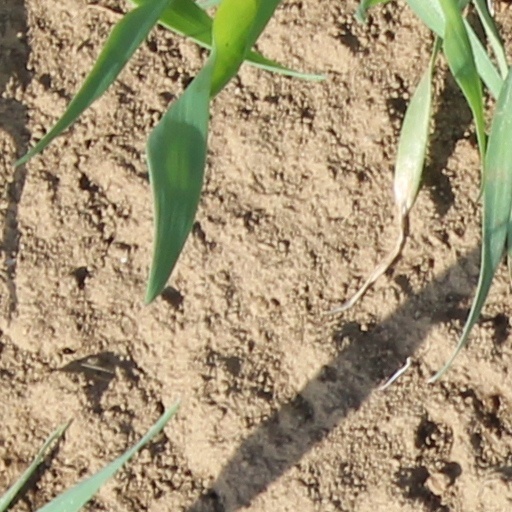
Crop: wheat